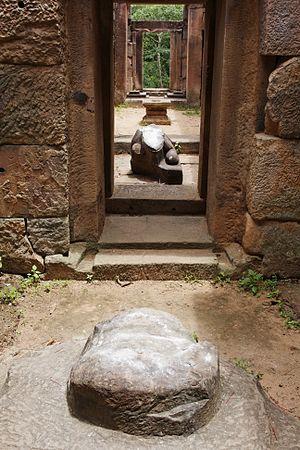
Prasat Ta Muen Thom, Thaïlande